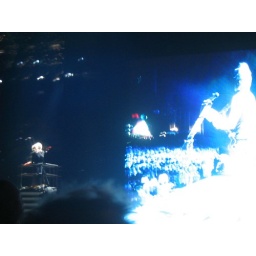
Peter in the balcony and on the screen